Battle of Cannae

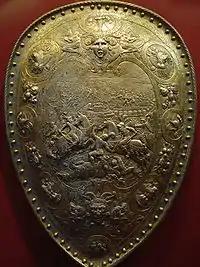
A shield of Henry II of France depicting Hannibal's victory at Cannae, an allusion to France's conflict with the Holy Roman Empire during the 16th century

Cannae played a major role in shaping the military structure and tactical organization of the Republican army. At Cannae, the Roman infantry assumed a formation similar to the Greek phalanx. This left them vulnerable to Hannibal's tactic of double envelopment since their inability to maneuver independently from the mass of the army made it impossible for them to counter the strategic encirclement used by the Carthaginian cavalry. The laws of the Roman state requiring command to alternate between the two consuls restricted strategic consistency.